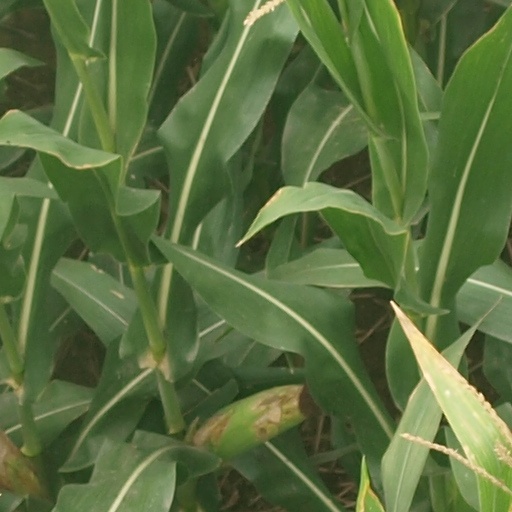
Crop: maize; corn